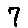
Label: 7